Uprising in Serbia (1941)

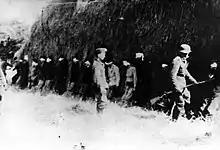
Sixteen blindfolded Partisan youth await execution by German forces in Smederevska Palanka, 20 August 1941

Hitler believed that with the occupation of Yugoslavia the country was liquidated as an independent state. The Kingdom of Yugoslavia was divided between Nazi Germany, Italy, Hungary and Bulgaria, while in the territory of present-day Croatia and Bosnia and Herzegovina, the Independent State of Croatia was proclaimed. Occupiers plundered possessions and took some 350,000 Yugoslav soldiers prisoner. The largest part of Serbia was organized into the Territory of the Military Commander in Serbia and as such it was the only example of a military regime in occupied Europe. The Germans chose Milan Aćimović as head of the quisling Commissary Government.